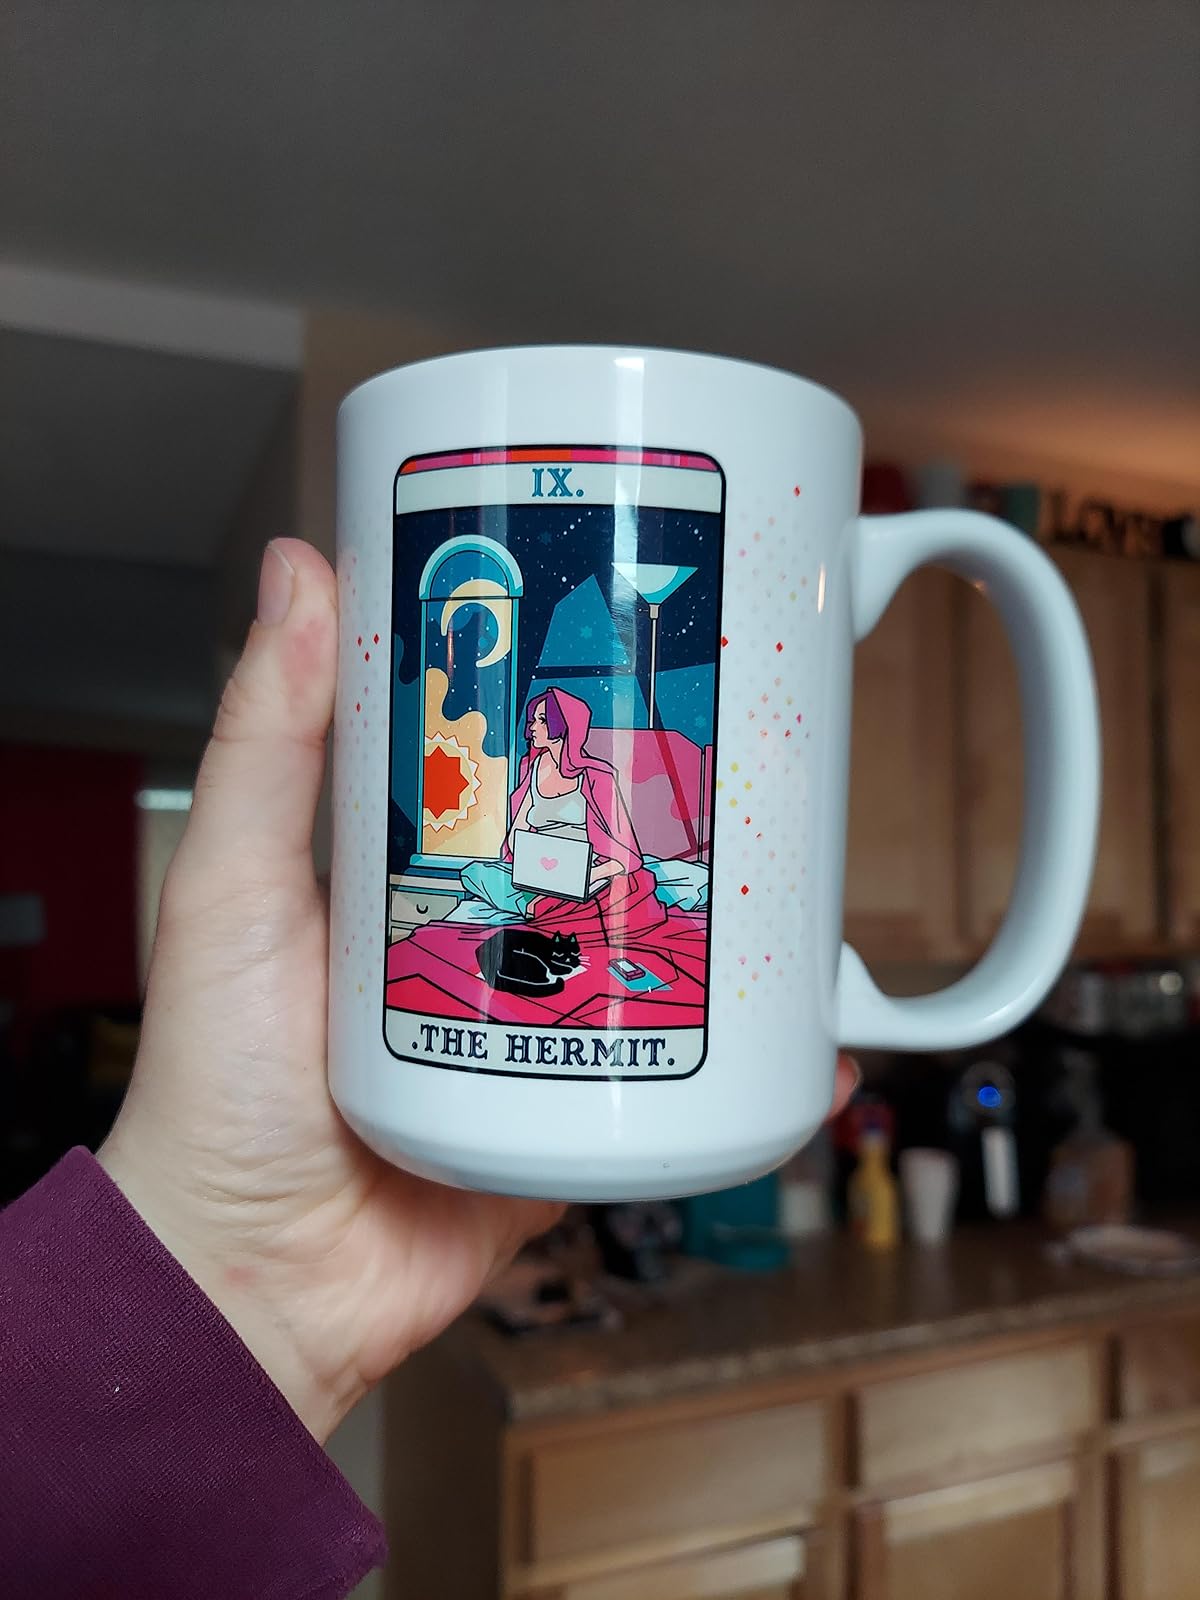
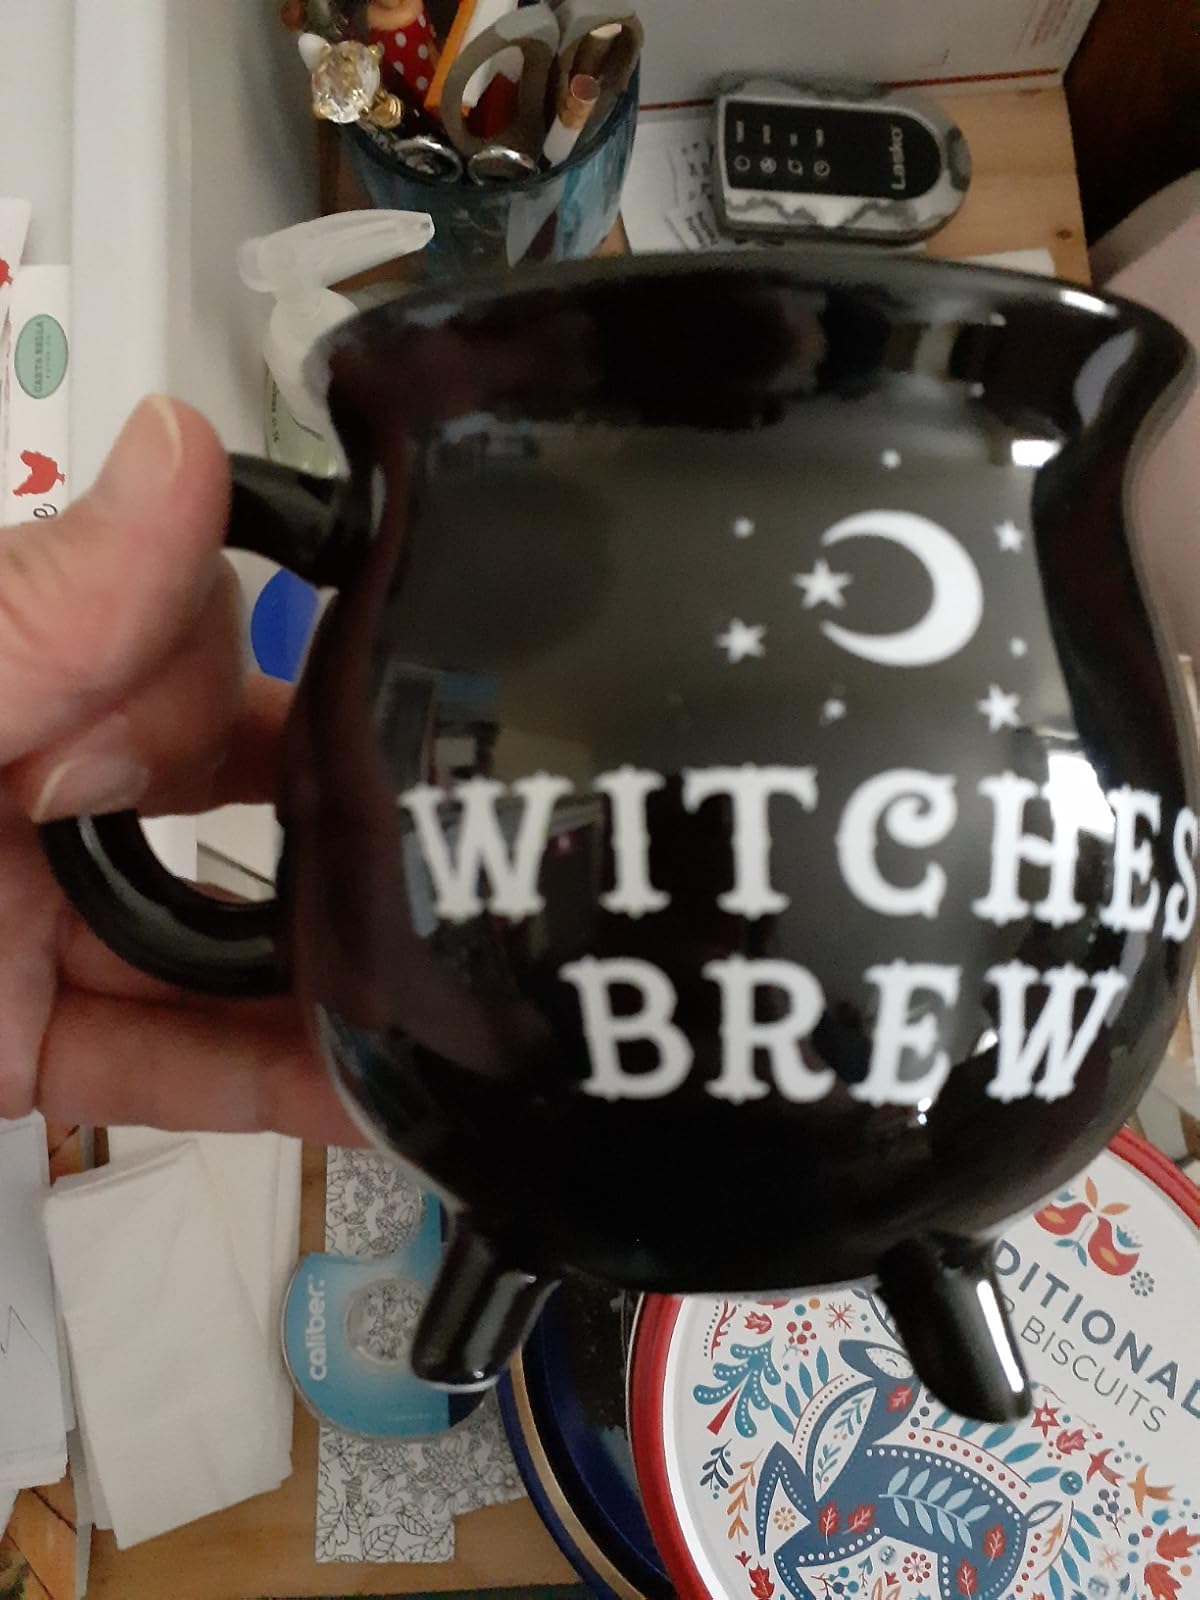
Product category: items_mug
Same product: no